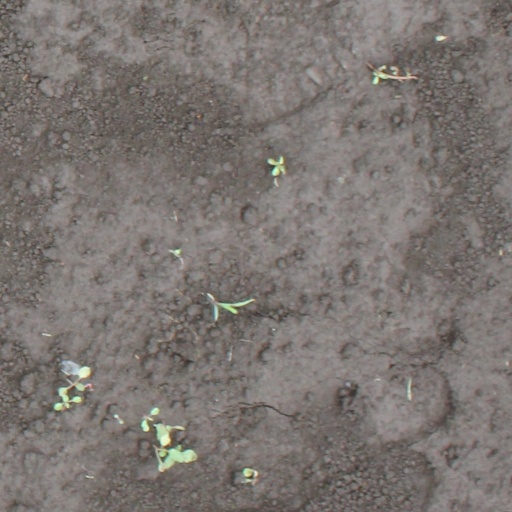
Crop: soybean